The Cabinet of Dr. Ramirez

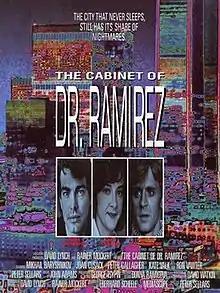

The Cabinet of Dr. Ramirez is a 1991 modern silent film directed by Peter Sellars and starring Mikhail Baryshnikov, Joan Cusack and Peter Gallagher. It is a loose remake of "The Cabinet of Dr. Caligari". However, the storyline was created as the film was being made, so it has few similarities with the original film. The film was screened only at the 1992 Sundance Film Festival and never theatrically released. David Lynch served as an executive producer.